Eurocopter EC135

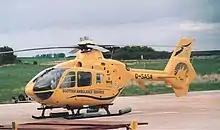
A Scottish Ambulance Service Eurocopter EC-135T

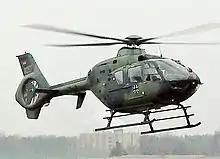
An EC135 T1 of the German Army

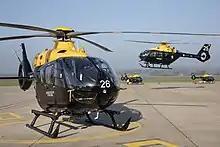
The EC135T3 is known as the Juno HT1 in RAF service

In 2016, half of the EC135s operating in service were engaged in emergency medical services operations, 17% in air transport, 16% in public services (typically law enforcement), 10% in military missions, 4% in offshore operations (typically offshore wind power inspection), and the remaining 3% in military training.